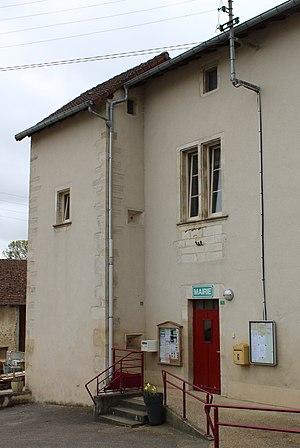
La mairie
Jubainville est une commune française située dans le département des Vosges en région Grand Est.